Saxe-Hildburghausen

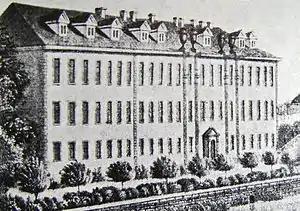
Hildburghausen Castle

After the duke of Saxe-Gotha, Ernest the Pious, died on 26 March 1675 in Gotha, the duchy was divided on 24 February 1680 among his seven surviving sons. The lands of Saxe-Hildburghausen went to the sixth son, who became Ernest II, the first duke of Saxe-Hildburghausen. But the new duchy did not have complete independence. It had to depend on the higher authorities in Gotha for the matters of administration of its districts – the so-called "" – because Gotha was the residence of Ernest II's oldest brother, who ruled as Frederick I, Duke of Saxe-Gotha-Altenburg. Saxe-Hildburghausen did not become fully separate until 1702.